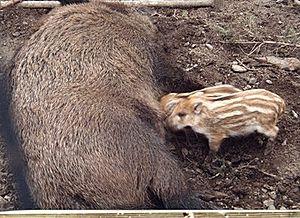
Le sanglier d'Europe, sanglier d'Eurasie ou plus simplement sanglier, est une espèce de mammifères omnivores, forestiers de la famille des Suidés. Cette espèce abondamment chassée est aussi considérée comme une espèce-ingénieur, capable de développer des stratégies d'adaptation à la pression de chasse, ce qui lui confère parfois un caractère envahissant.